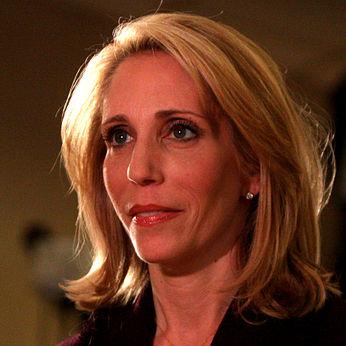
Age: 40